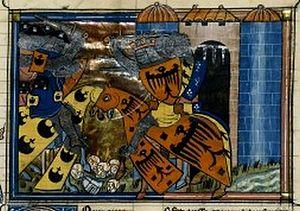
Bataille de Konstantinopol (1097)